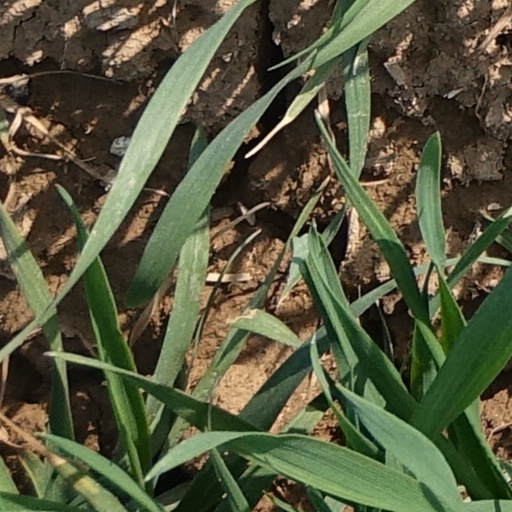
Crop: wheat